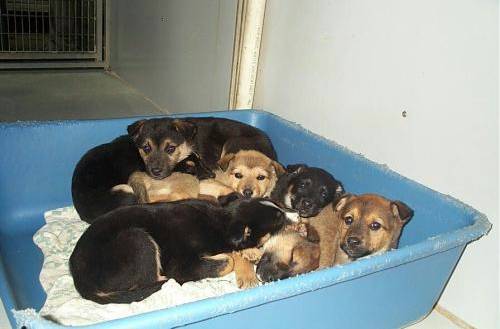
Label: dog